Stone Barns Center for Food & Agriculture

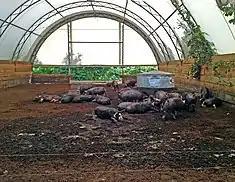
Pigpen at Stone Barns

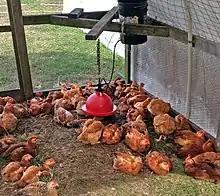
Chicken coop at Stone Barns

The farm at Stone Barns is a four-season operation with approximately used for vegetable production. It uses a seven-year rotation schedule in the field and greenhouse beds. The farm grows 300 varieties of produce year-round, both in the outdoor fields and gardens and in the minimally heated greenhouse that capitalizes on each season's available sunlight. Among the crops suitable for the local soil and climate are rare varieties such as celtuce, Kai-lan, hakurei turnips, New England Eight-Row Flint seed corn, and finale fennel. The farm uses no pesticides, herbicides or chemical additives, although compost is added to the soil for enrichment. The farm has a six-month composting cycle using manure, hay, and food waste scraps.